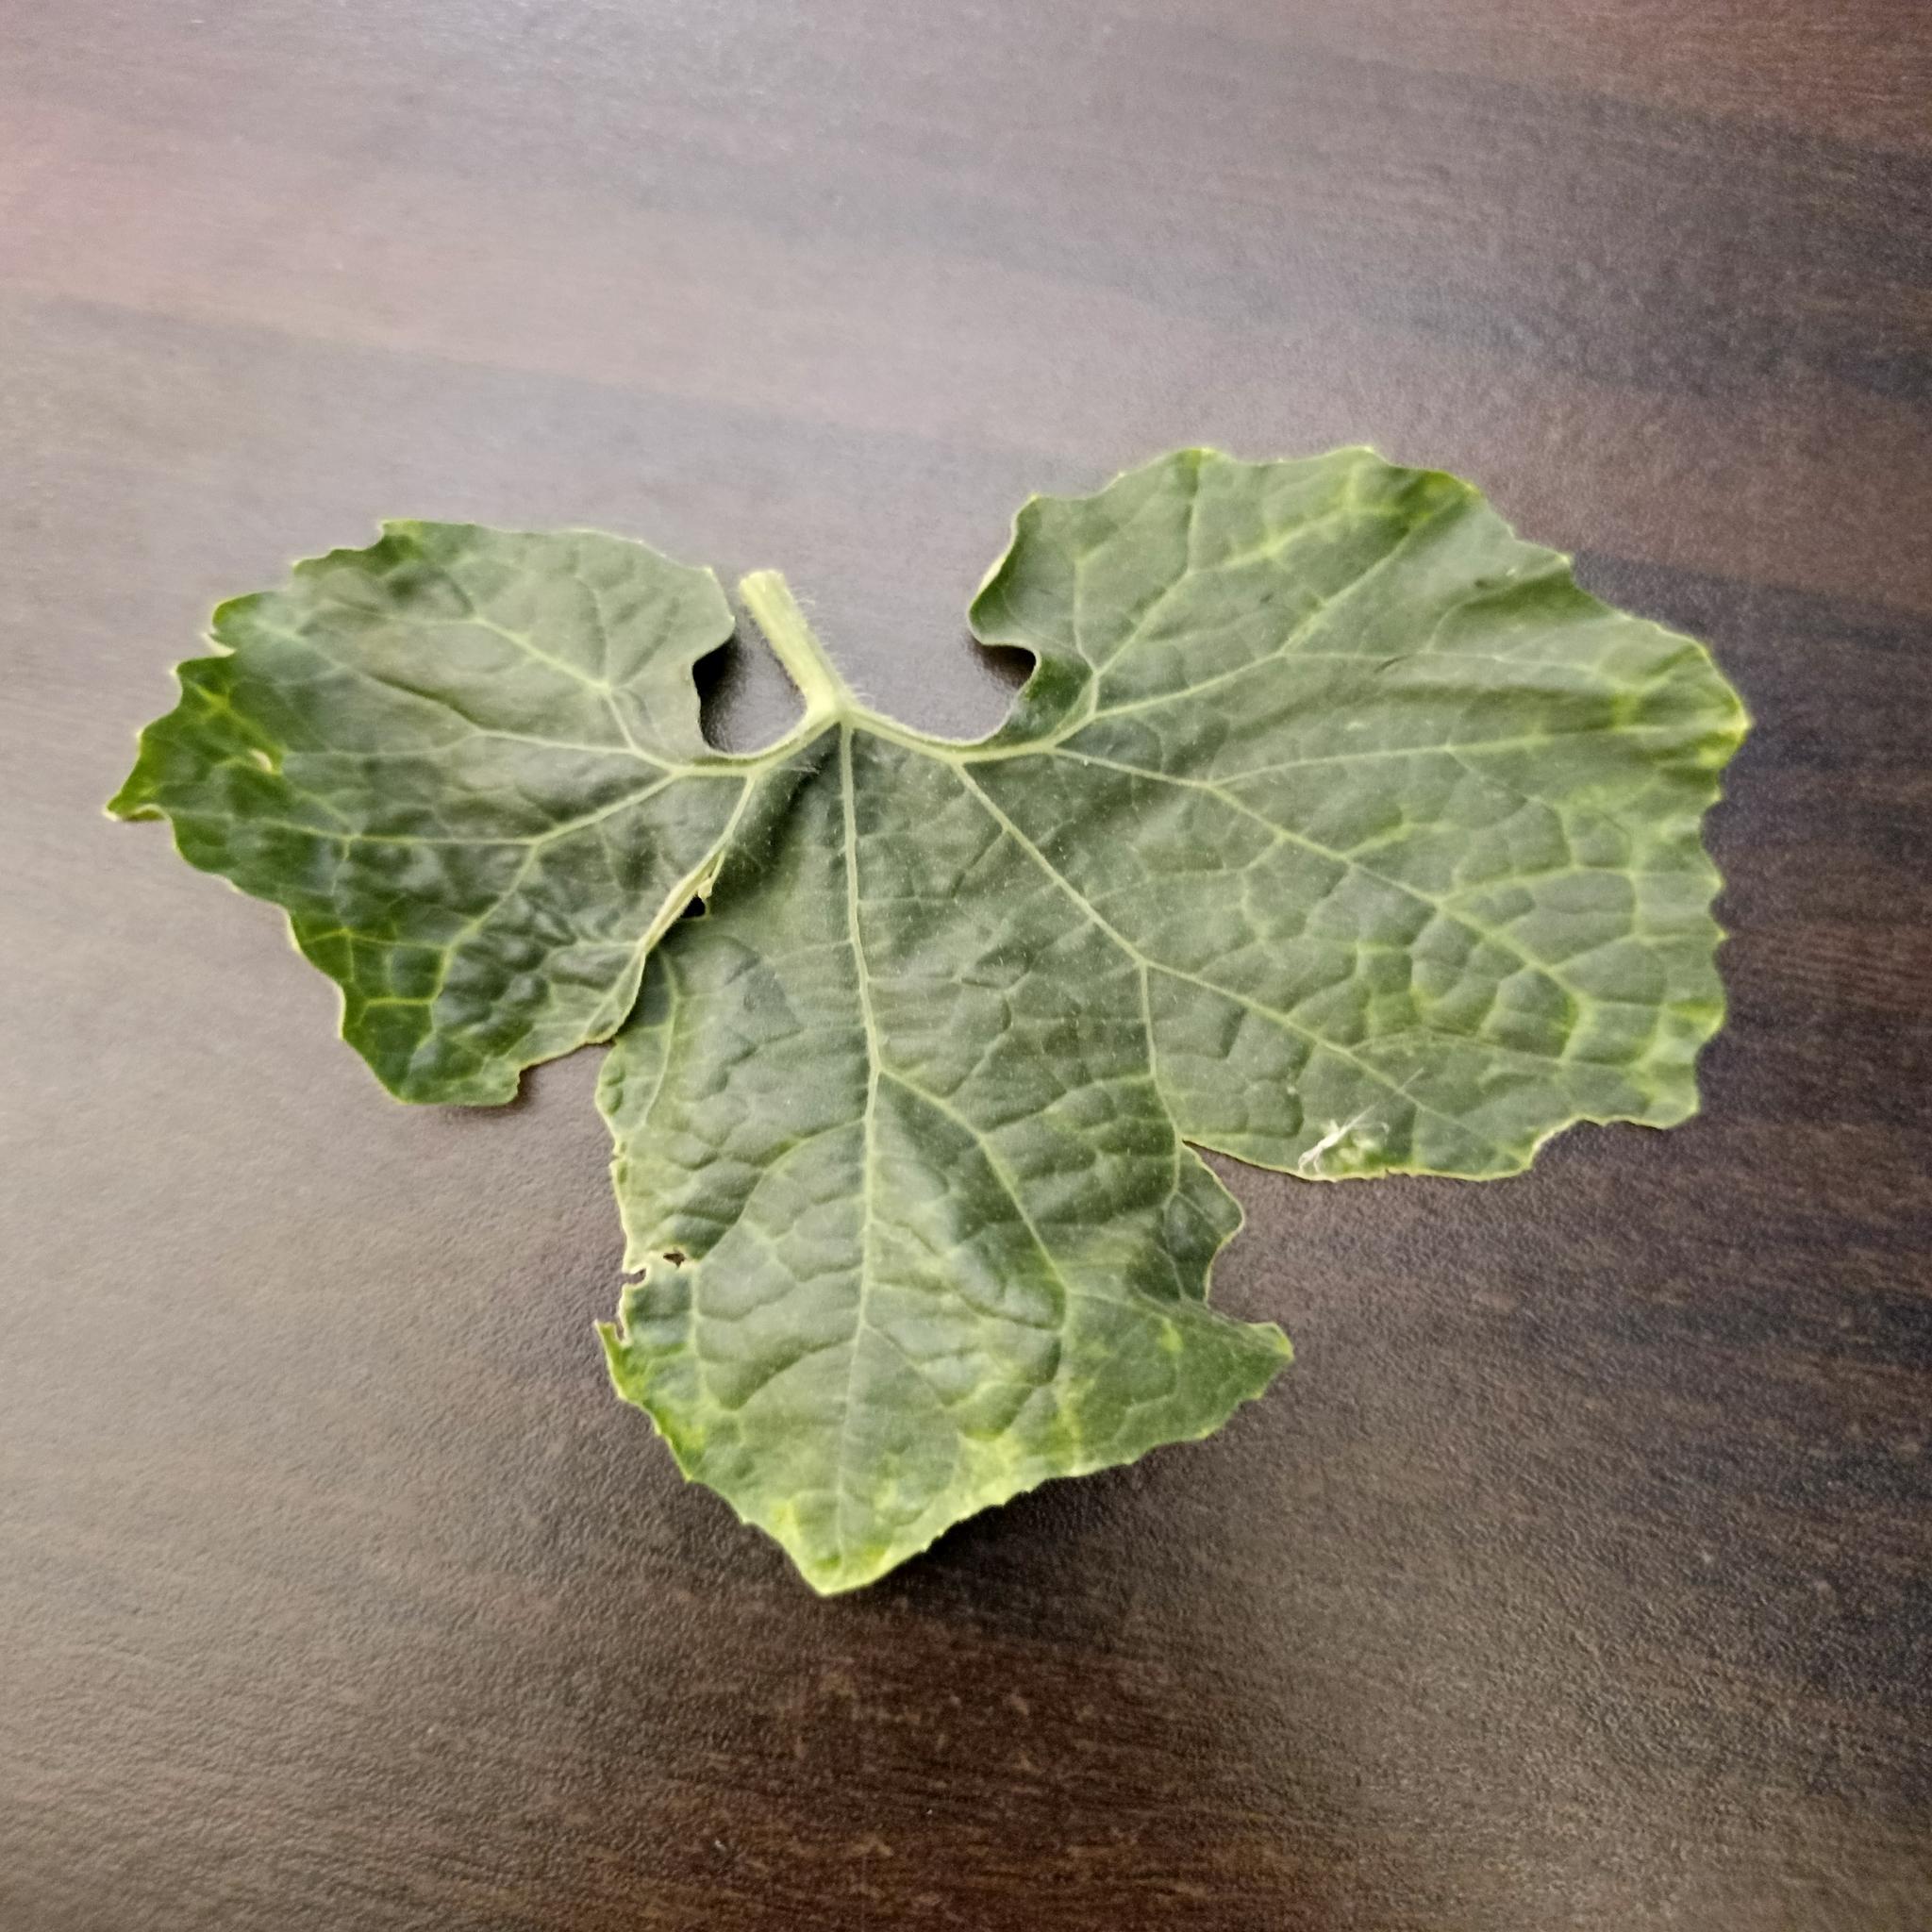
Label: Leaf curl